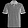
Label: T - shirt / top